Describe the emotion expressed in this image:  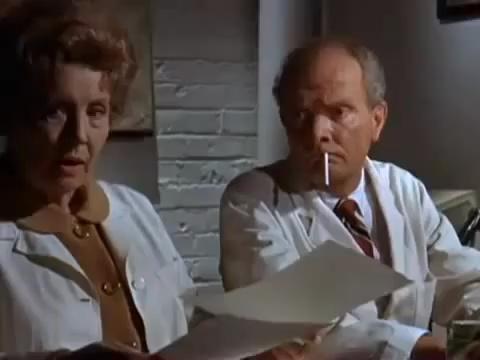
This person displays Suffering, valence and arousal with low intensity.